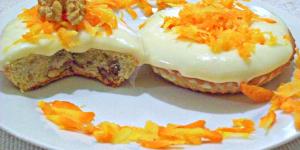
cupcakes de zanahoria con frosting de queso